Berlin Police

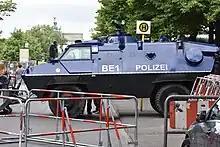
Berlin police Sonderwagen BE1 armored vehicle (2017).

Berlin Police Directorate is divided into 5 local directorates ("Direktion"), one Division Operations/Traffic Management and one Division Central Special Services.